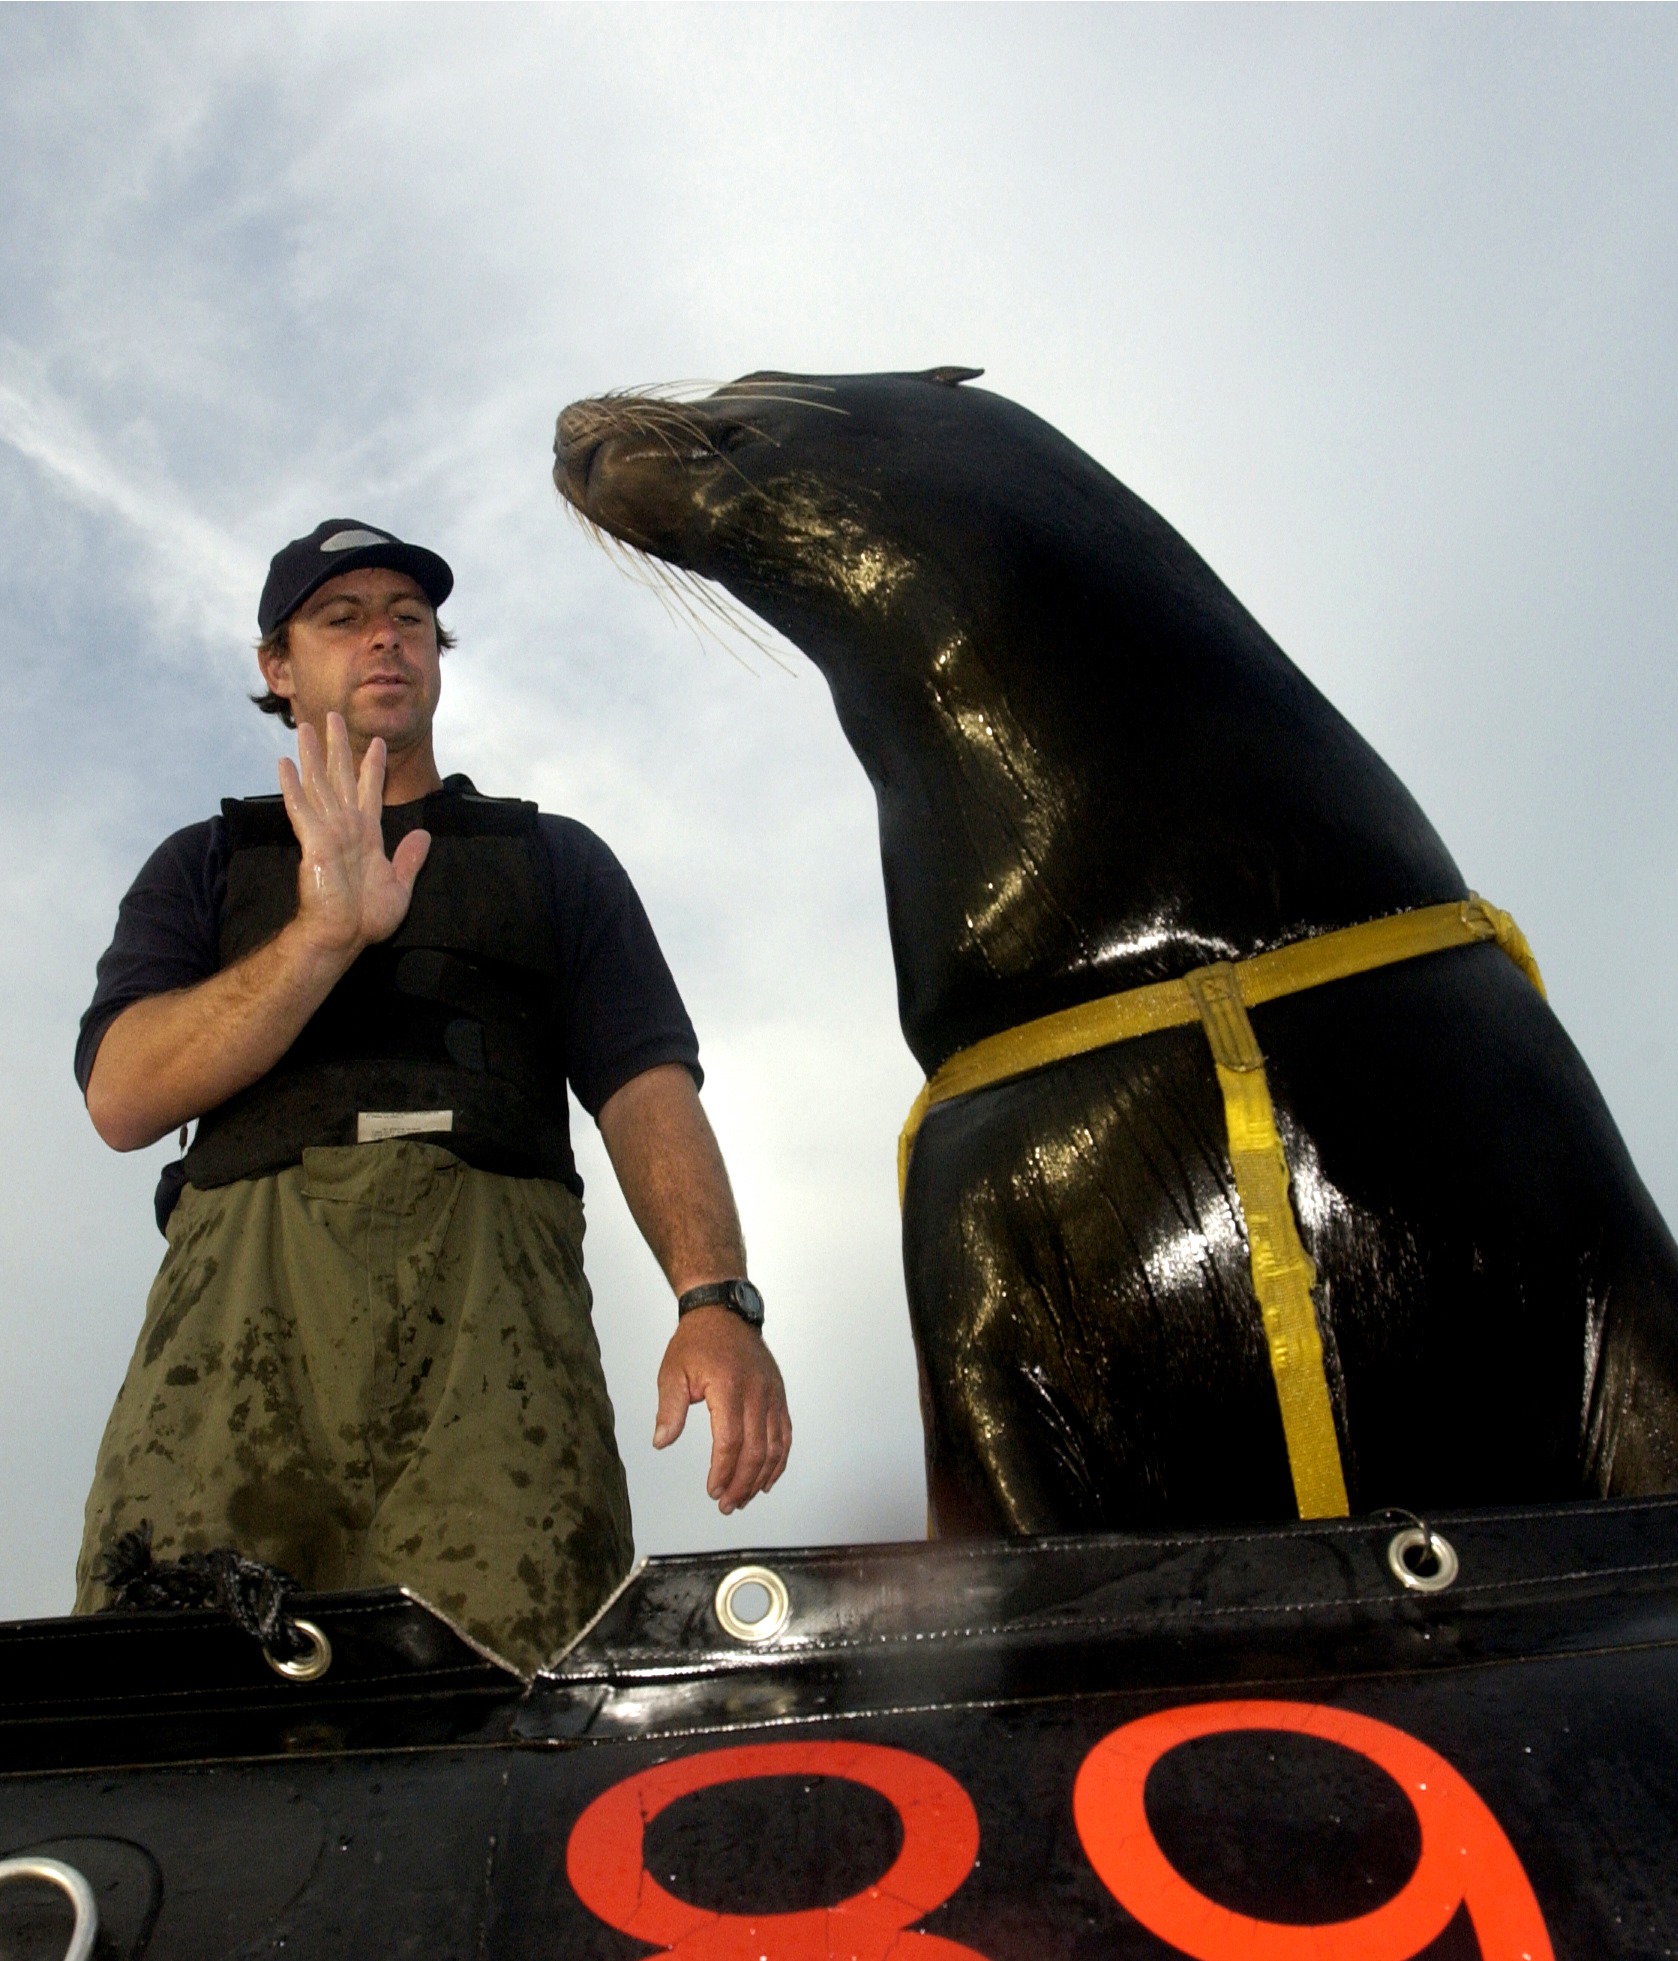
man, nature, sky, vehicle, macro, training, trainer, sea lion, close up, outside, clouds